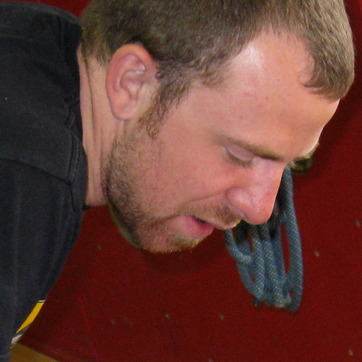
Material: skin